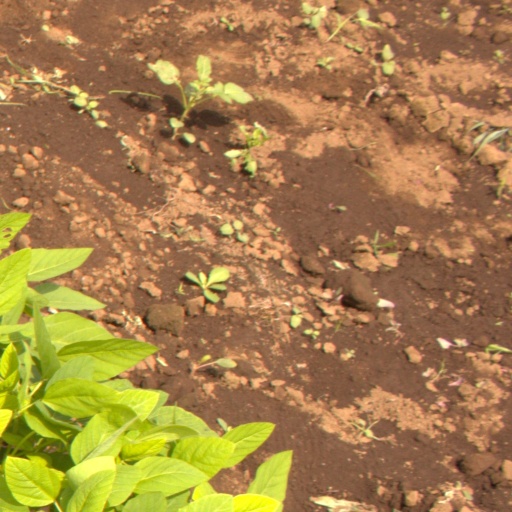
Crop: soybean